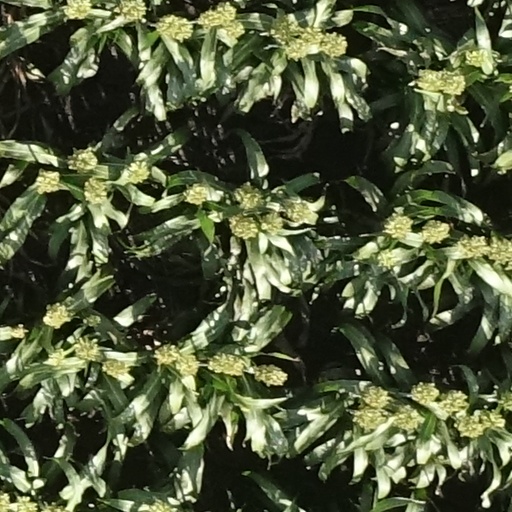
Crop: sorghum